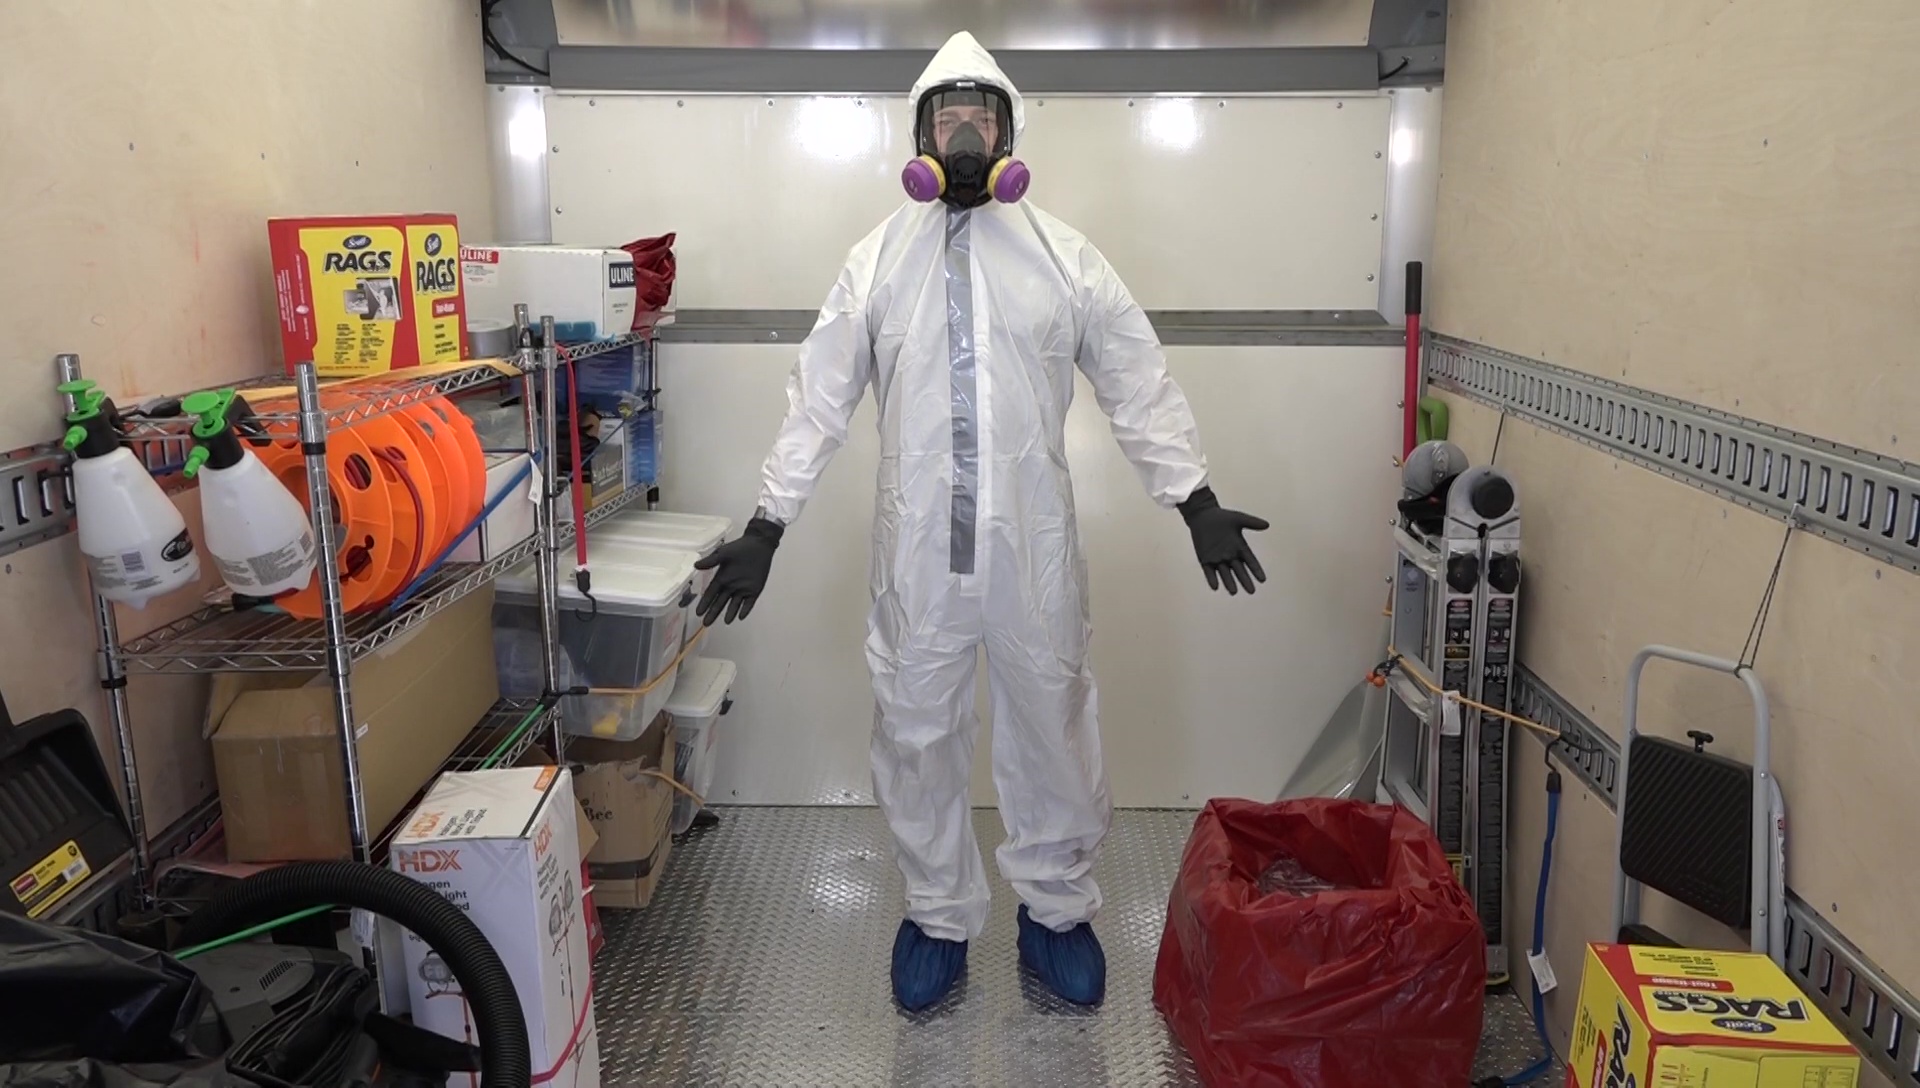
Objects detected:
Gloves
Gloves
Face_Shield
Coverall